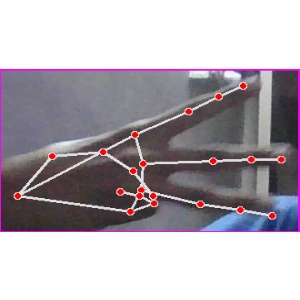
अक्षर: भ